Ski skins

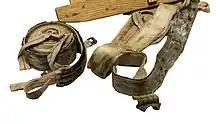
Traditional skins made from sealskin

Common materials for manufacturing skins are mohair and nylon. Mohair normally glides better on the forward movement, but provides less grip compared to nylon skins. Mohair skins also tend to pack lighter and easier. Nylon on the other hand has increased durability, especially when used in harsher, icier snow conditions, or on rocks. Depending on regional snow conditions, skiers will tend to prefer one or the other. As a rule of thumb, if snow in the region is softer and more powdery, mohair is preferred. In regions where icy conditions are more likely, nylon is normally the preferred choice. Some companies sell mixed skins using mohair and nylon fibers on the same skin.